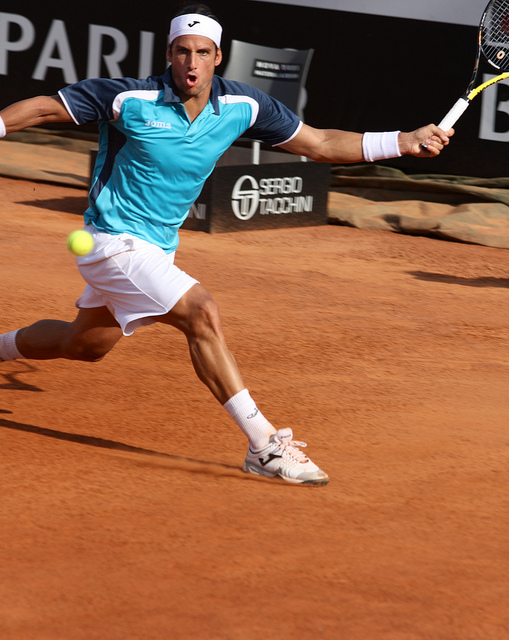
vận động viên tennis đang cầm vợt tennis bước tới đanh bóng